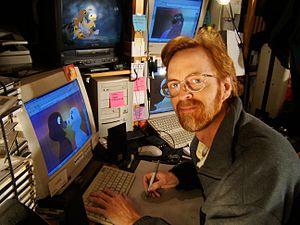
Le réalisateur et animateur Phil Nibbelink, travaillant sur son film Romeo &amp
Romeo and Juliet: Sealed with a Kiss est un film d'animation américain réalisé par Phil Nibbelink, sorti en octobre 2005, directement en vidéo, puis en octobre 2006, à Los Angeles aux États-Unis, dans le cadre d'une sortie limitée. C'est la quatrième et dernière production des studios Phil Nibbelink Productions, créés par Phil Nibbelink et sa femme Margit Friesacher. La distribution du film a été assurée par Indican Pictures.